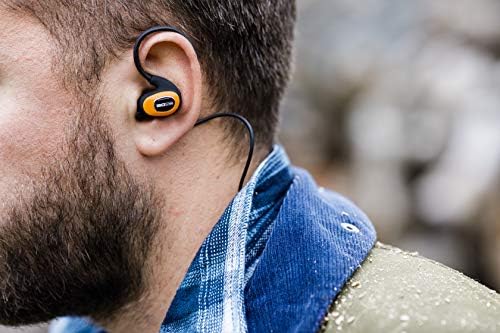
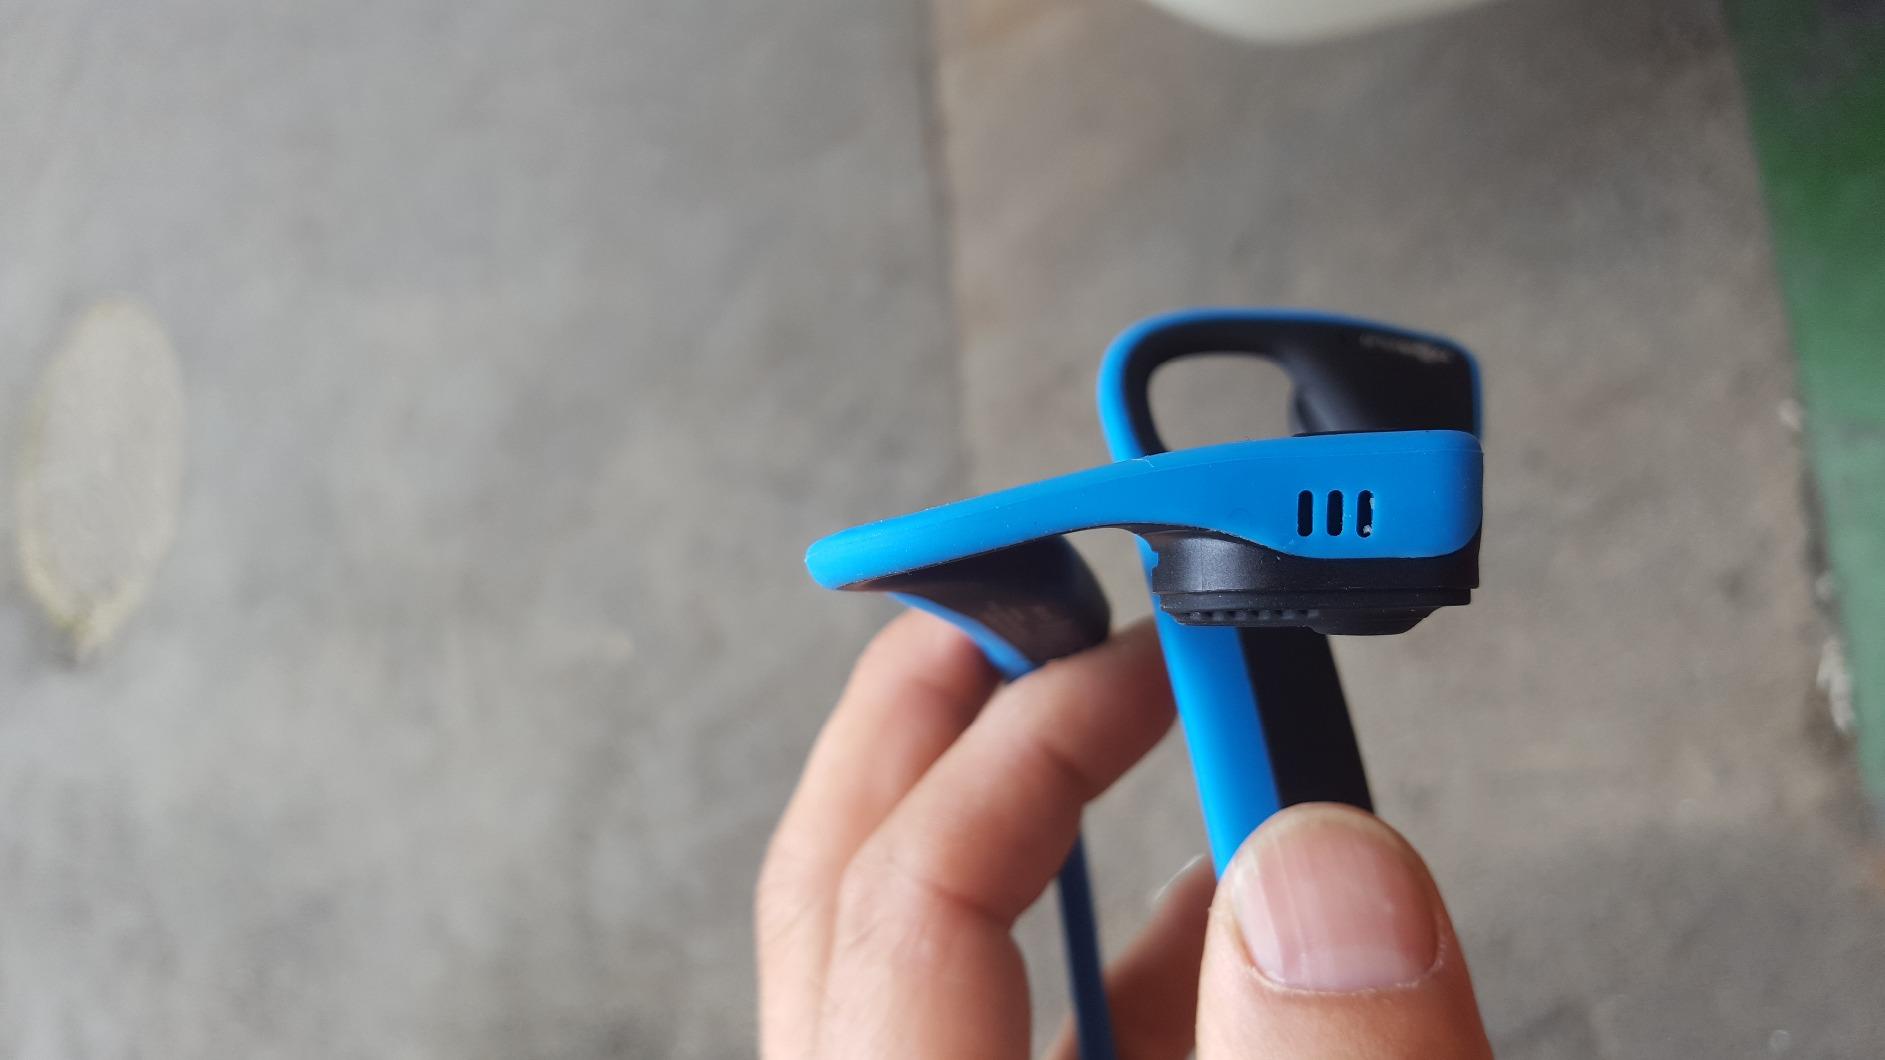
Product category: headphones
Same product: no